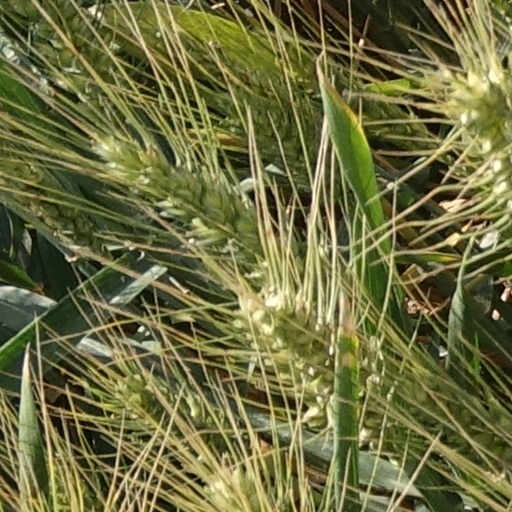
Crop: wheat